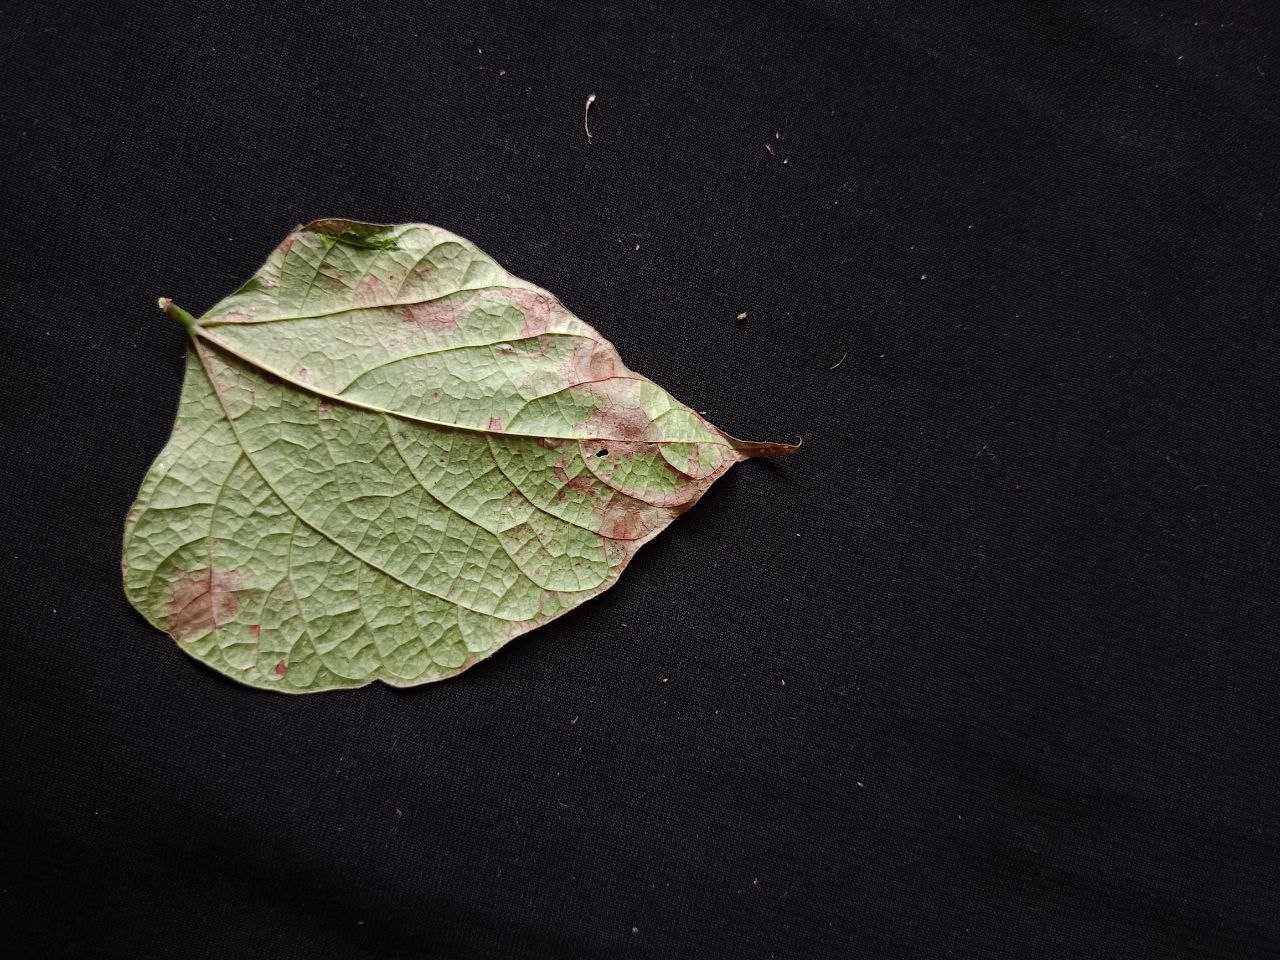
Crop: bean
Leaf condition: Blight